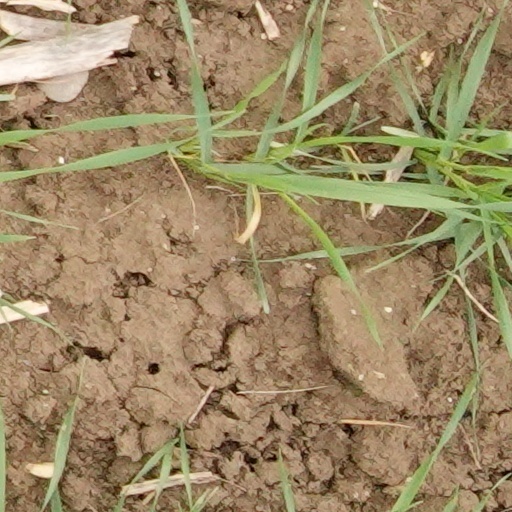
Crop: wheat